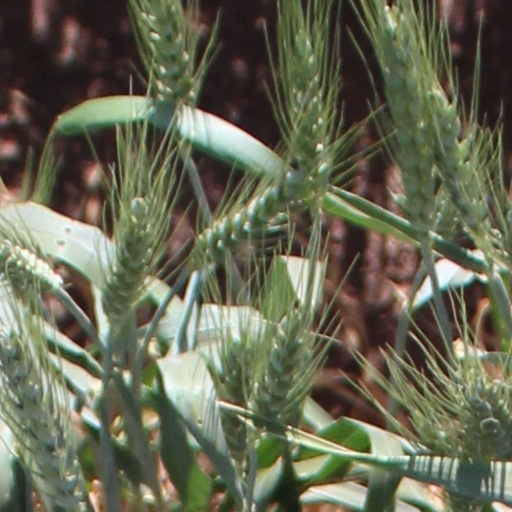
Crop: wheat